Skye Edwards

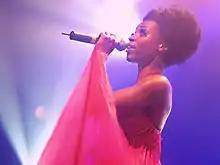
Edwards (Paris, 2010)

Skye Edwards (born Shirley Klaris Yonavieve Edwards; 27 May 1972), sometimes simply Skye, is a British singer. Her career began in the mid-1990s when she and the Godfrey brothers (Paul Godfrey, a DJ, and Ross Godfrey, a multi-instrumentalist) formed the band Morcheeba, which released five albums with Edwards as lead vocalist. In 2003, the band split, after which she released two solo albums: "Mind How You Go" in 2006, and "Keeping Secrets" in 2009. In 2010, Edwards returned to Morcheeba, again as lead vocalist. In 2012, she released her third solo album, "Back to Now", and in 2015 she released her fourth album, "In a Low Light".